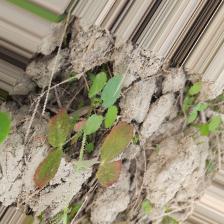
Label: Lentil Rust